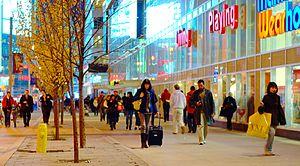
Le shopping est l'acte d’effectuer un achat de biens ou de services chez un détaillant.
Un centre commercial, parfois désigné, notamment au Canada francophone, par l'anglicisme centre d'achat, est un bâtiment qui comprend, sous un même toit, un ensemble de commerces de détail logés dans des galeries couvertes qui abritent les clients des intempéries.